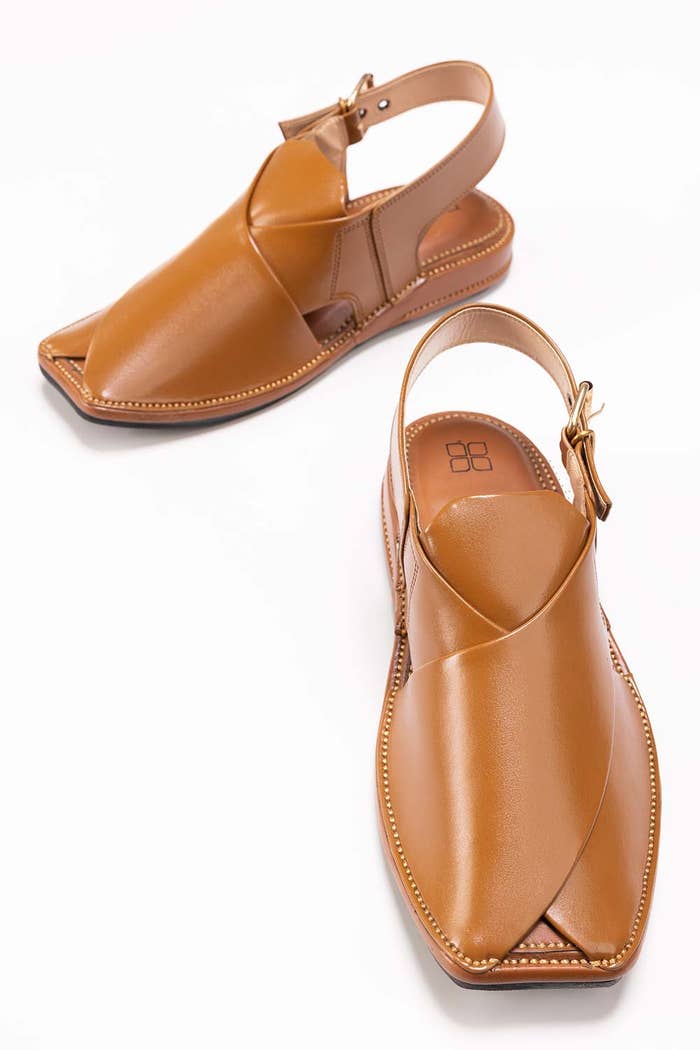
tan leather kamal sandal